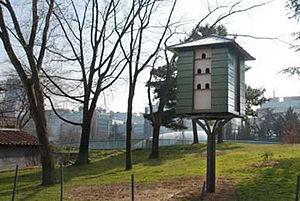
Le contrôle des populations animales est un ensemble de pratiques visant la réduction du nombre d'individus vivant dans certaines zones afin de diminuer les impacts écologiques et économiques. Les méthodes typiques de contrôle comportent des actions d'élimination par la chasse, mais aussi la relocalisation et les moyens de contrôle de la fertilité d’une population. Ces interventions, si elles sont trop agressives, peuvent être défavorables à la conservation de la biodiversité.
Un pigeonnier contraceptif est un genre de pigeonnier conçu pour réguler les populations de pigeons en ville en effectuant une stérilisation des œufs.